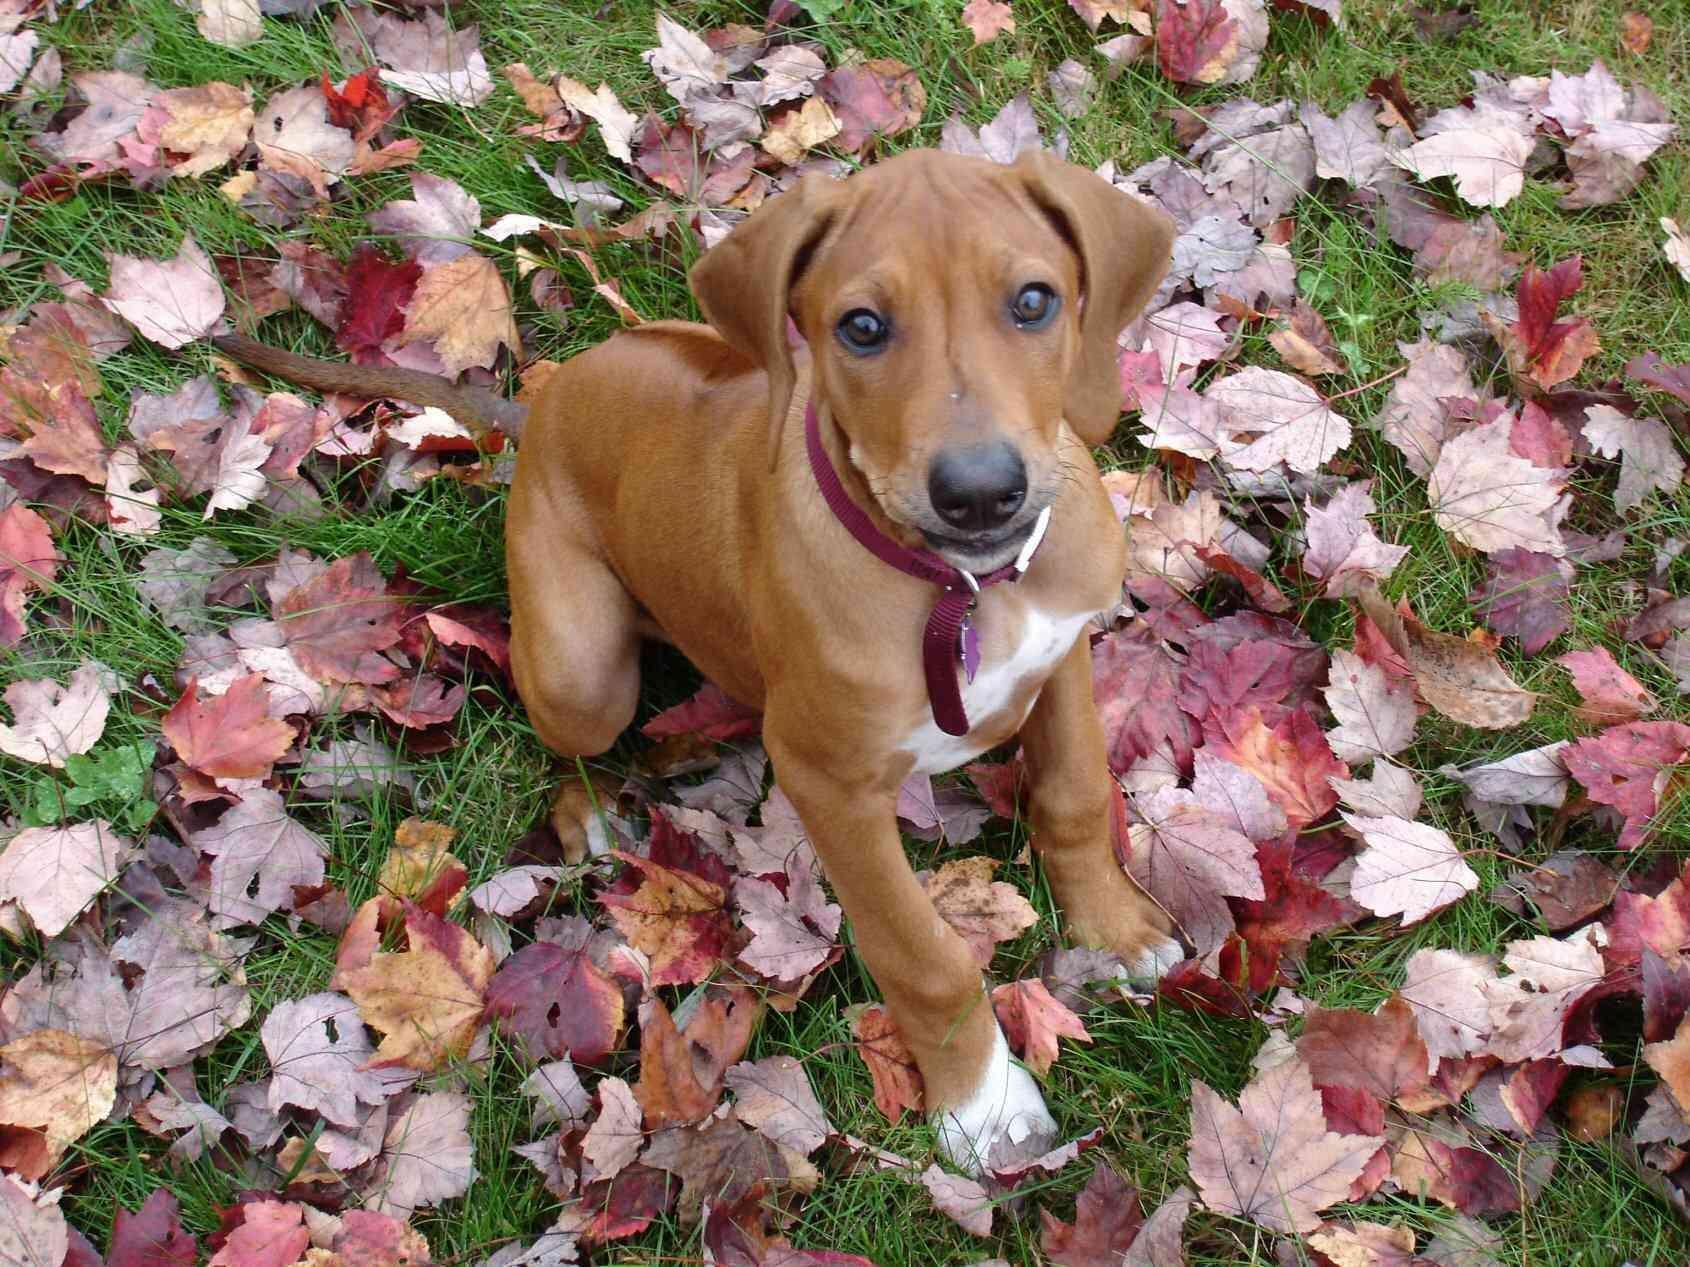
Rhodesian_ridgeback